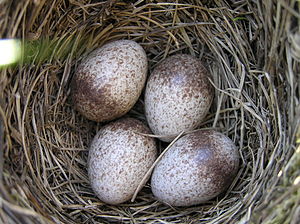
Sanglærke / Galleri
Sanglærken er en spurvefugl på cirka 18 centimeter, der forekommer spontant i Europa, Nordafrika og dele af Asien og desuden er introduceret til andre verdensdele. Lærken er en af Danmarks almindeligste fugle, hvor den som oprindelig græssteppefugl har formået at tilpasse sig det åbne kulturlandskab.